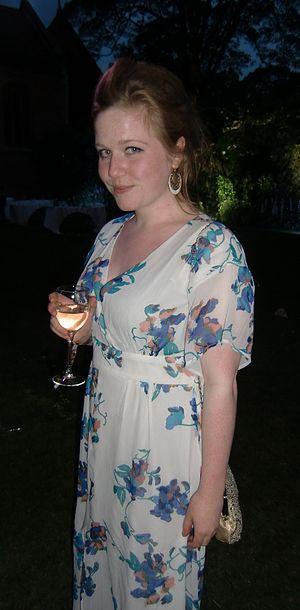
Love Actually, ou Réellement l'amour au Québec, est une comédie romantique britannique écrite et réalisée par Richard Curtis et sortie en salles en 2003. Le film se penche sur les différents aspects de l'amour montré à travers dix histoires distinctes impliquant un large éventail de personnages, dont beaucoup sont reliés entre eux, et leur évolution. Située principalement à Londres, l'action de Love Actually commence cinq semaines avant les fêtes de Noël, et se joue comme un compte à rebours jusqu'à la fête, suivie d'un épilogue un mois après les événements.